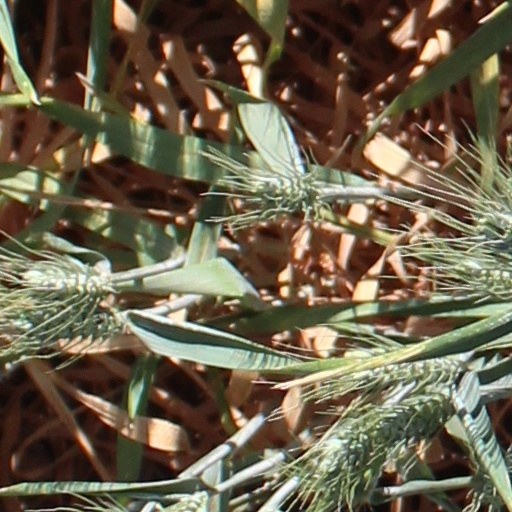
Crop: wheat